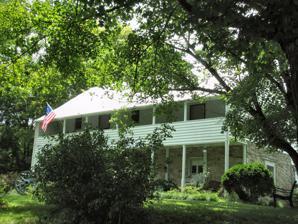
Building: Amis House (Rogersville, Tennessee)
Country: United States of America
Year built: 1782
United States historic place Amis House U.S. National Register of Historic Places Show map of Tennessee Show map of the United States Location Burem Road (127 W Bear Hollow Road), Rogersville, Tennessee Coordinates 36°25′10″N 82°57′21″W / 36.41944°N 82.95583°W / 36.41944; -82.95583 Area 8 acres (3.2 ha) Built 1782 Architect Thomas Harlan NRHP reference No. 73001786 Added to NRHP June 19, 1973 Amis House is a pioneer settlement in Hawkins County, Tennessee near Rogersville , built in 1780–2 by Thomas Amis, the father-in-law of Rogersville founder Joseph Rogers . In addition to his stone house, which also served as an inn for travelers, Amis established a tavern , general store , distillery , saw mill , and grist mill . The property was surrounded by a palisade for protection from possible attack by Native Americans . The Amis House property was listed on the National Register of Historic Places in 1973. Ownership of Amis House has remained in the Amis family. Current owners are Jake and Wendy Jacobs; Wendy is a descendant of Thomas Amis. Tours of the home and grounds are offered. See also List of the oldest buildings in Tennessee References